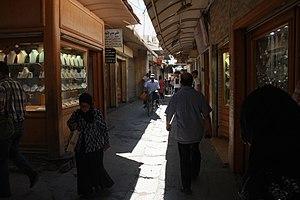
Le souk El Kammadine est l'un des souks de la médina de Sfax.